Transit Research and Attitude Control

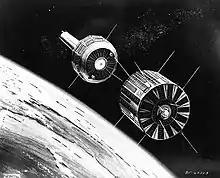
Drawing of Transit 4B and TRAAC satellite in orbit.

The 109 kg satellite was used to test the feasibility of using gravity-gradient stabilization in Transit navigational satellites. It provided information on the effects of radiation from nuclear explosions in space, as it was one of several satellites whose detectors provided data for the Starfish Prime test; ultimately its solar cells were damaged by the radiation and it ceased operation. It was among several satellites which were inadvertently damaged or destroyed by the Starfish Prime high-altitude nuclear test on July 9, 1962, and subsequent radiation belt. It is expected to orbit for 800 years at an altitude of about .